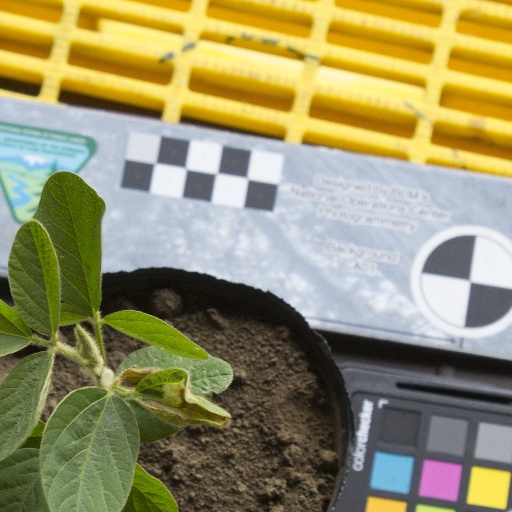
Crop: soybean